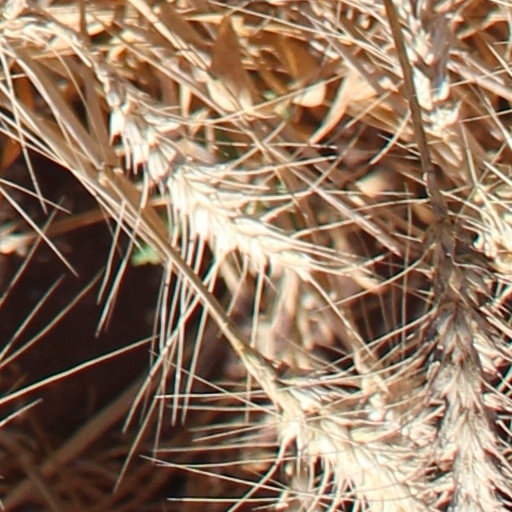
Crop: wheat